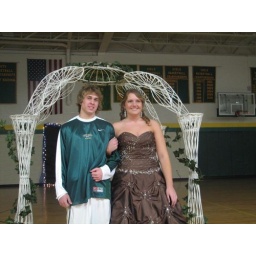
b-ball player and girl in dress